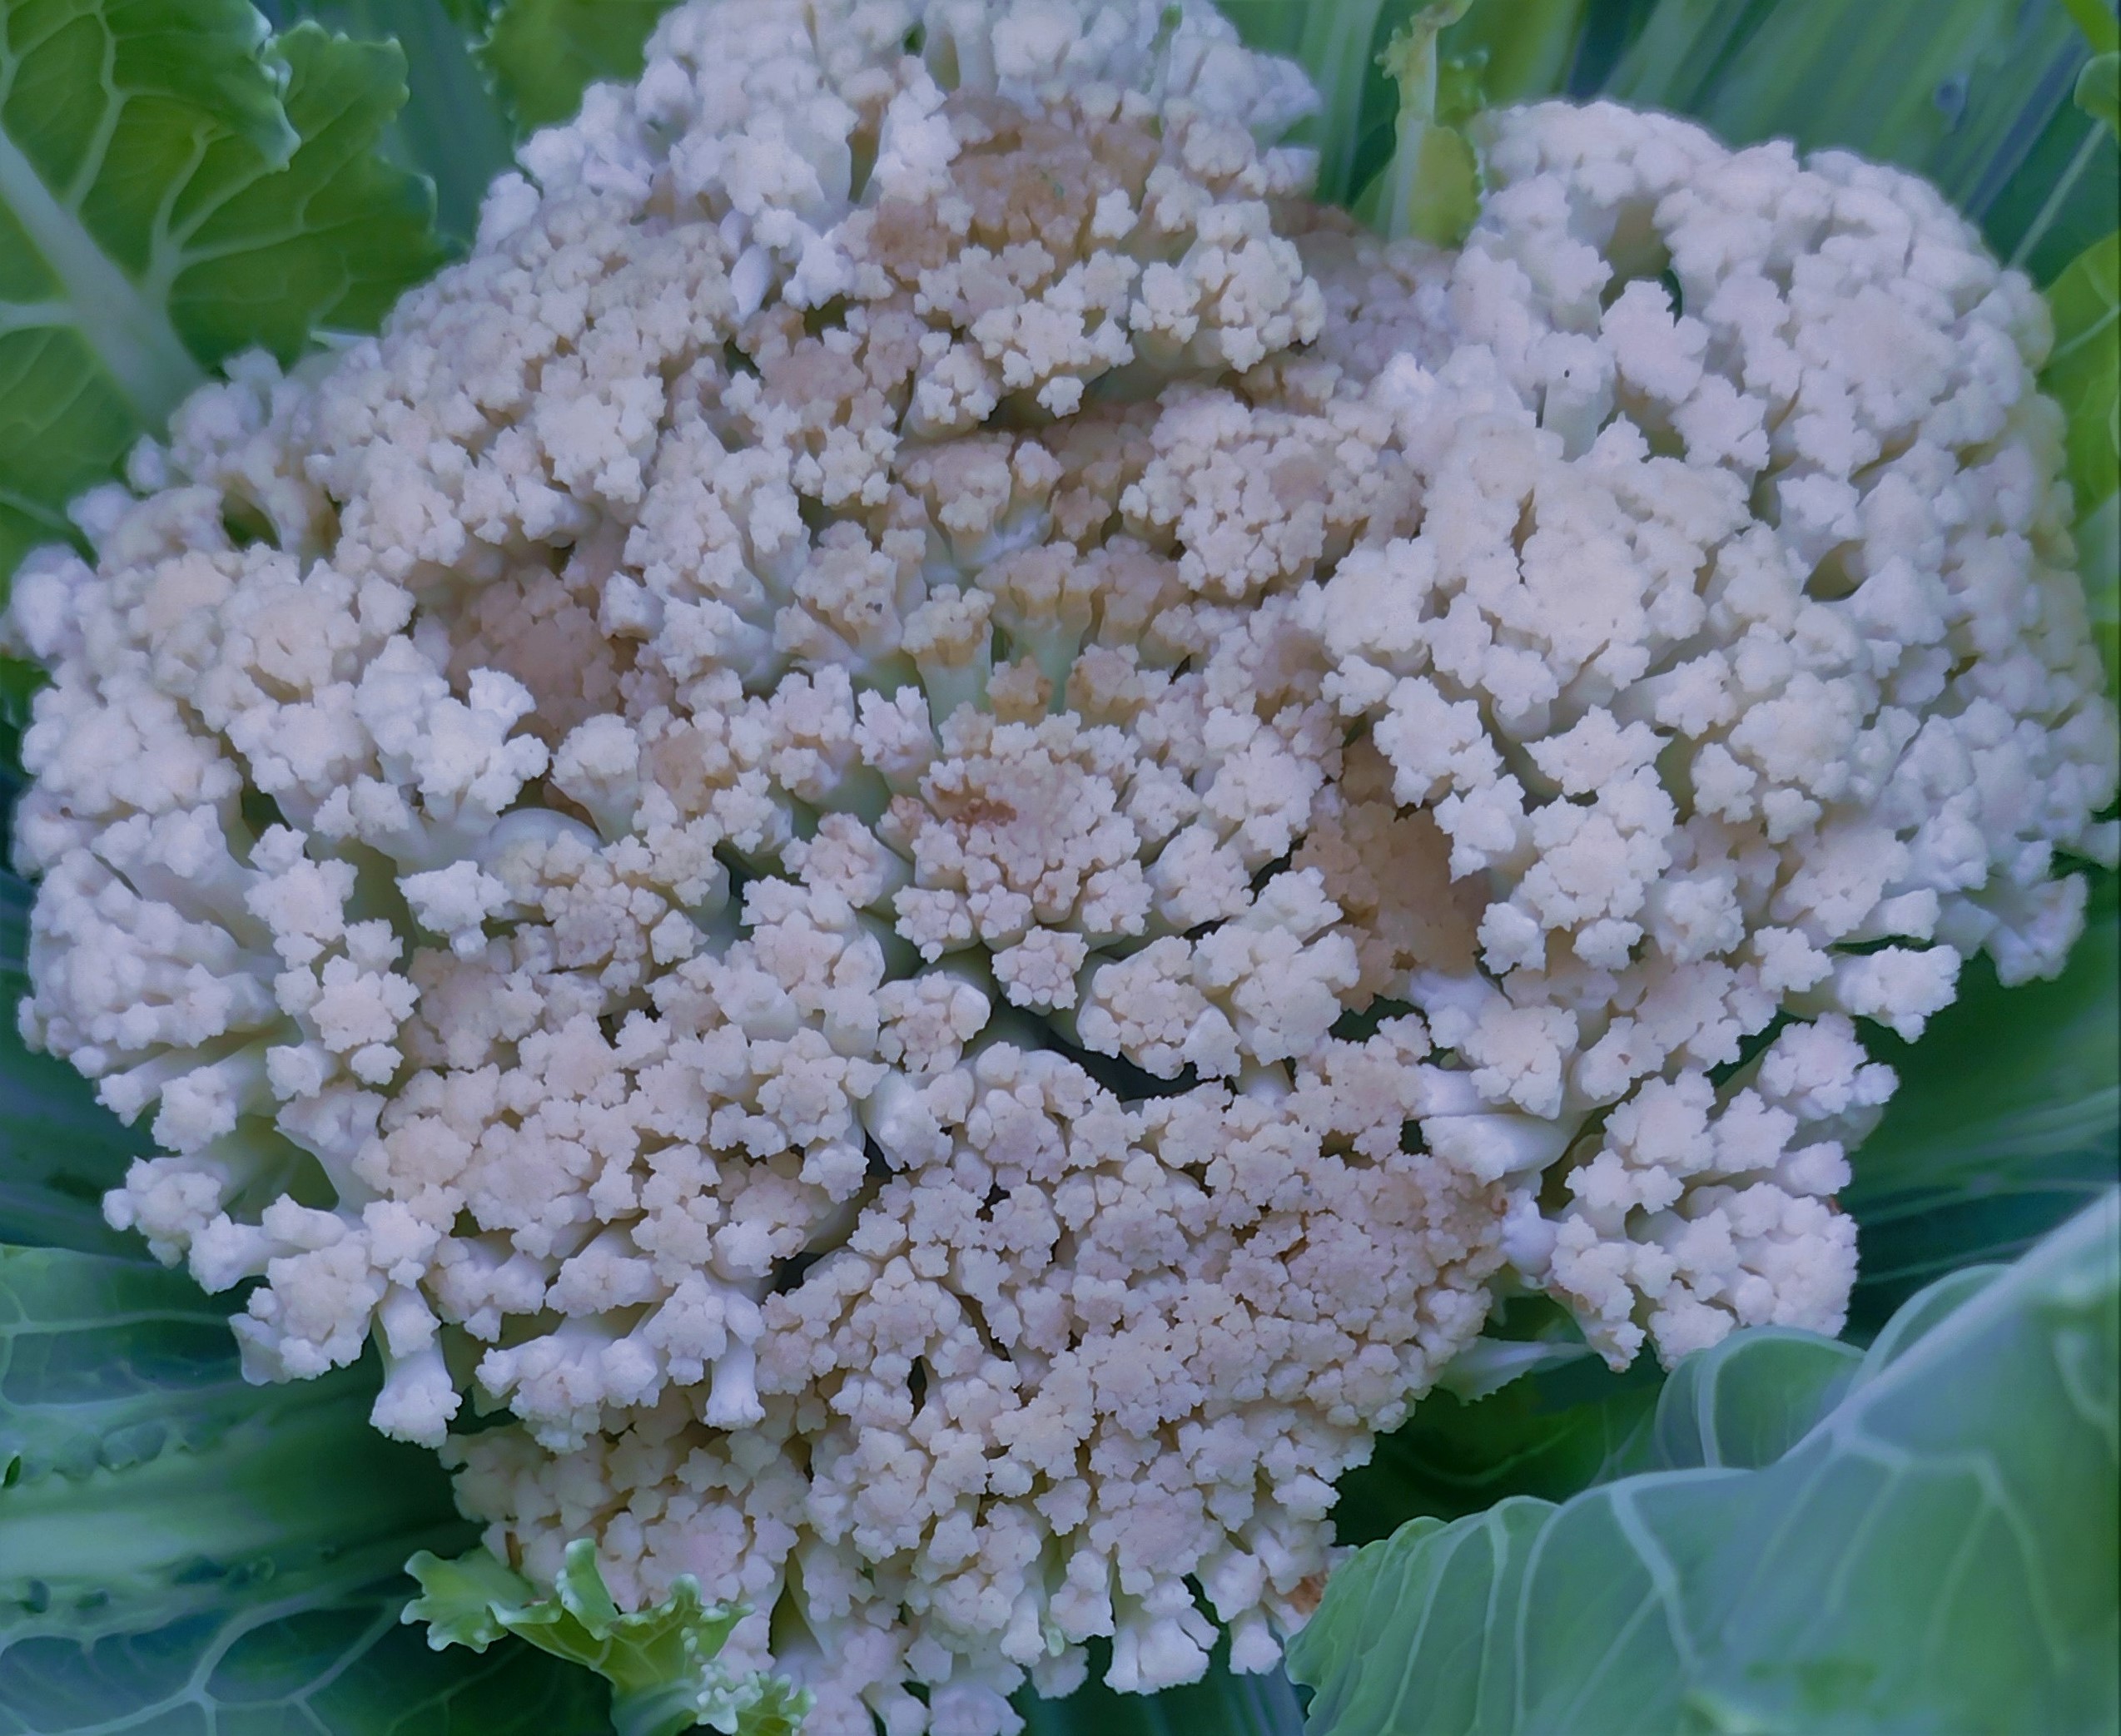
Label: Bacterial spot rot